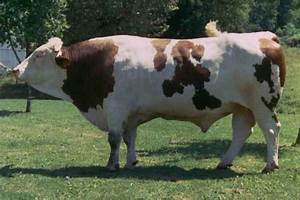
Label: cow